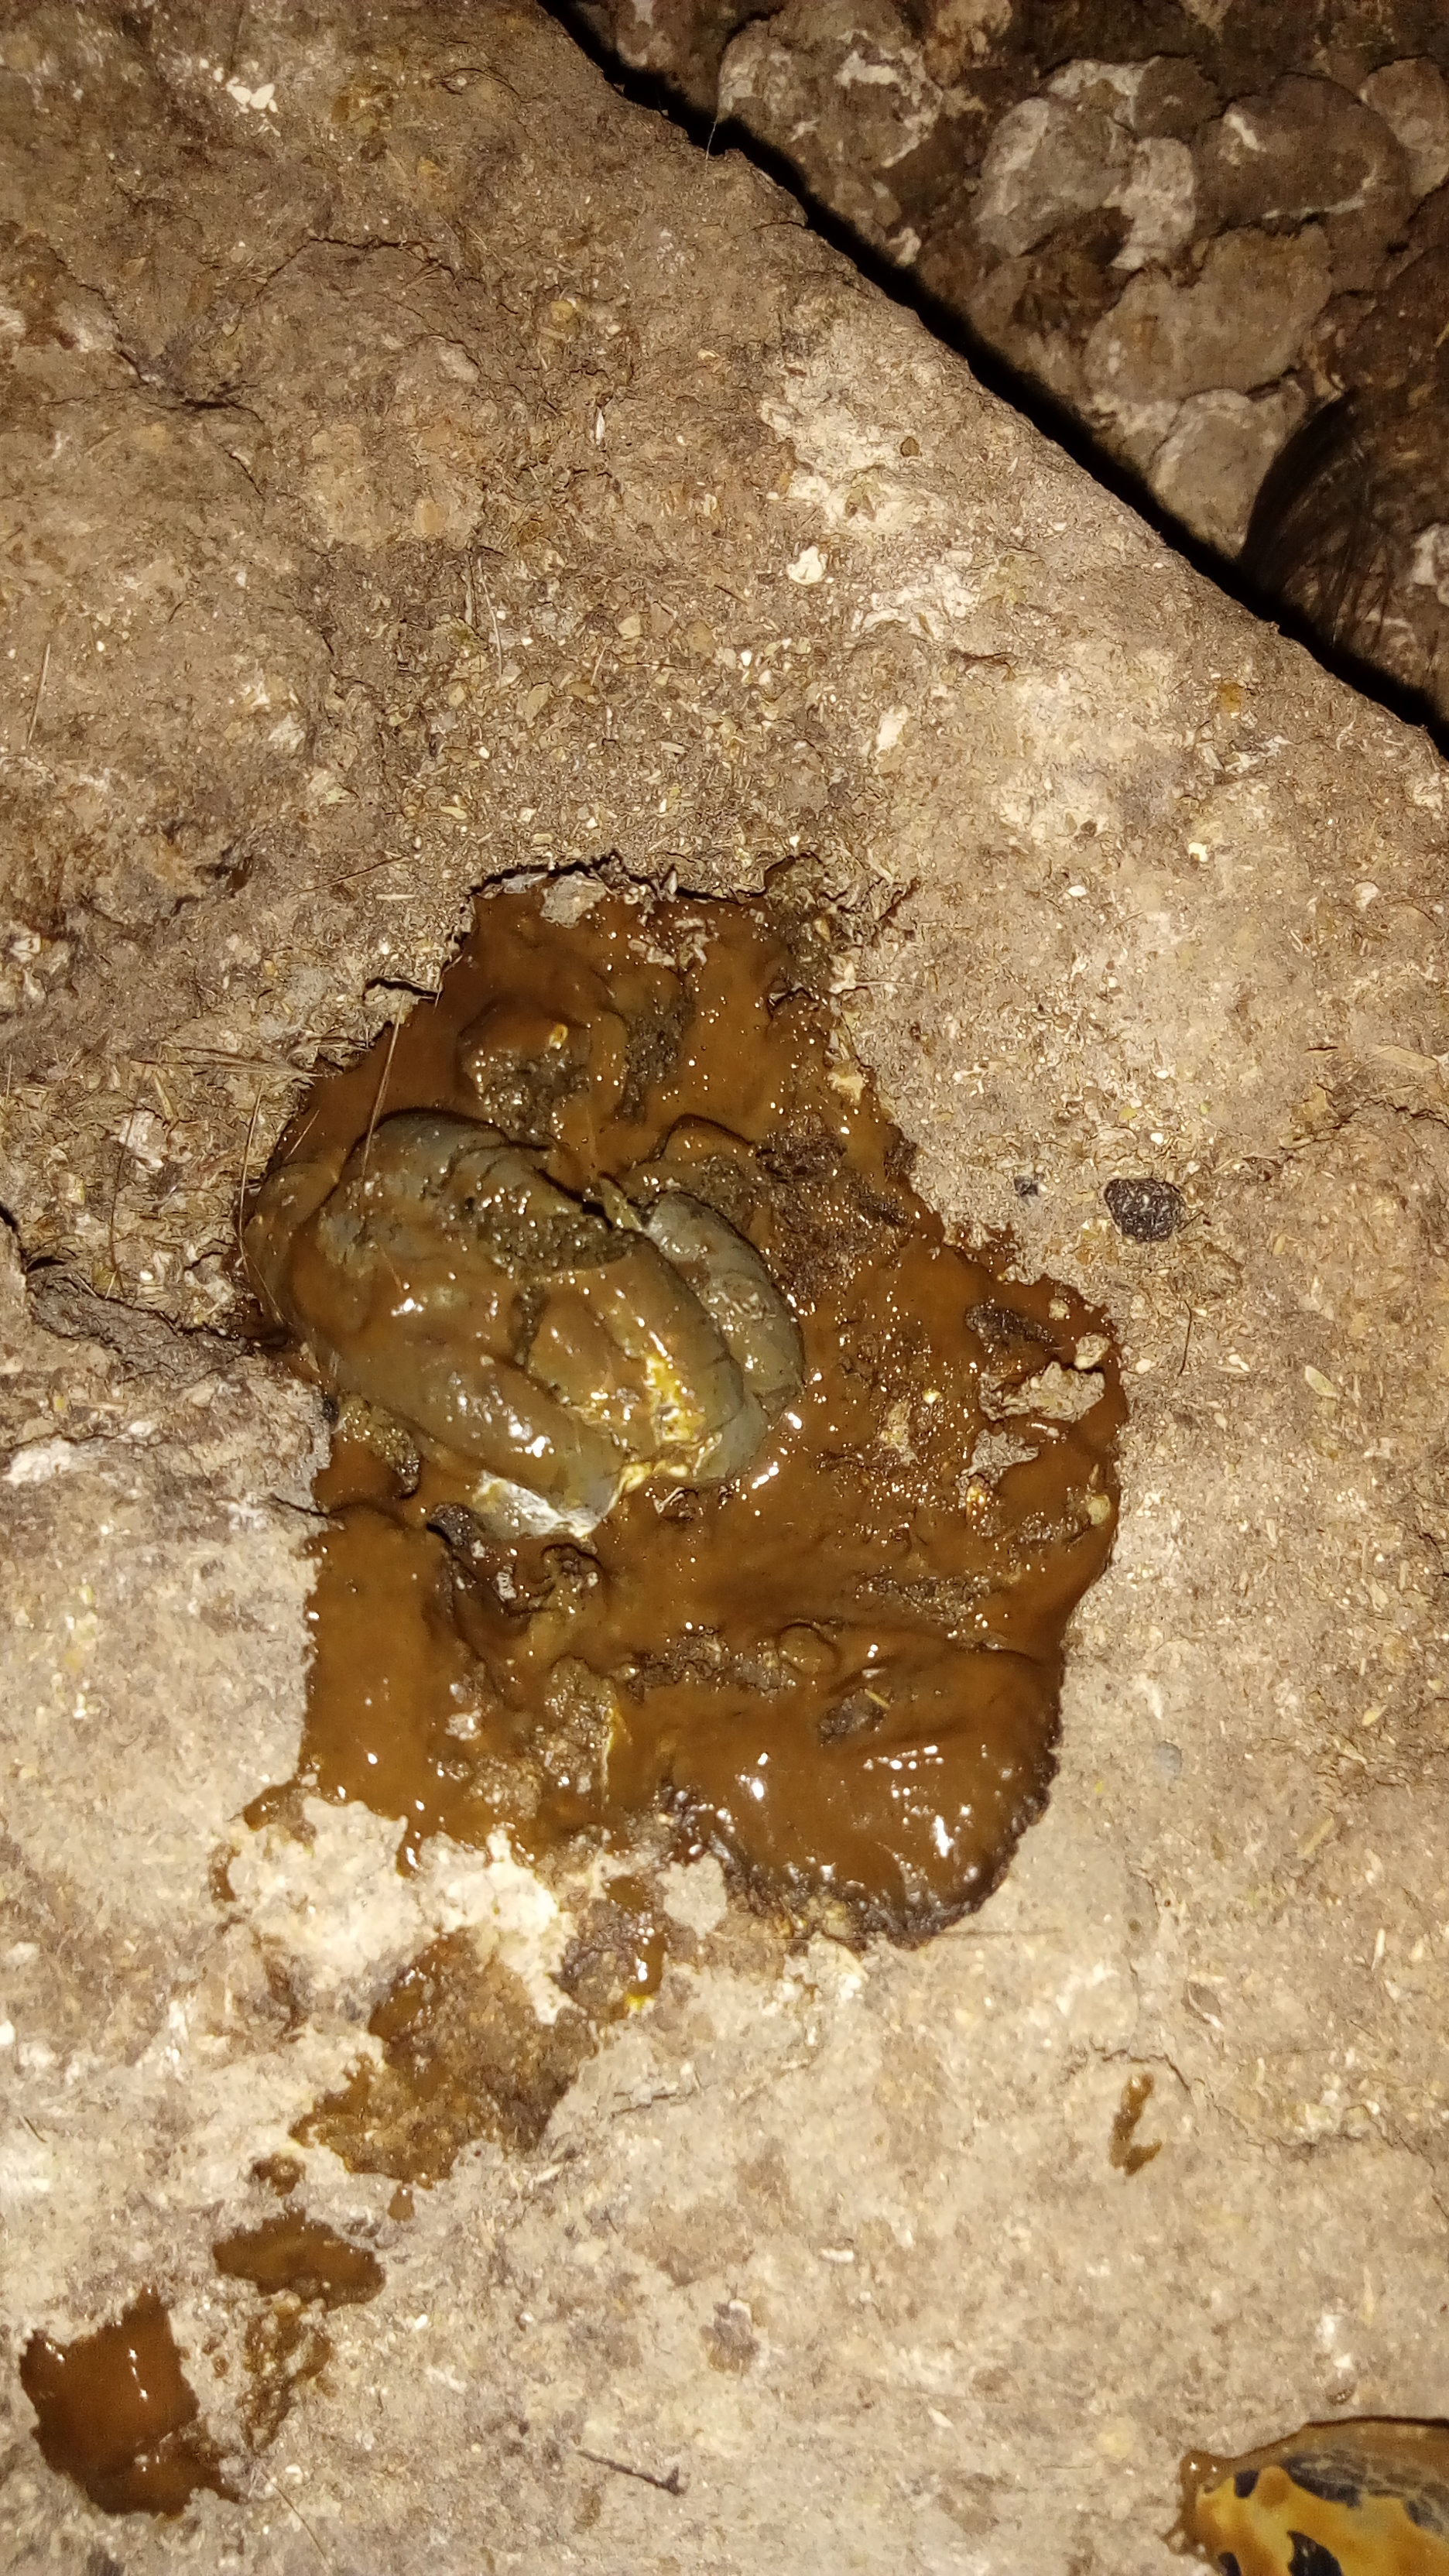
PCR-confirmed diagnosis: Coccidiosis